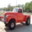
Label: pickup_truck